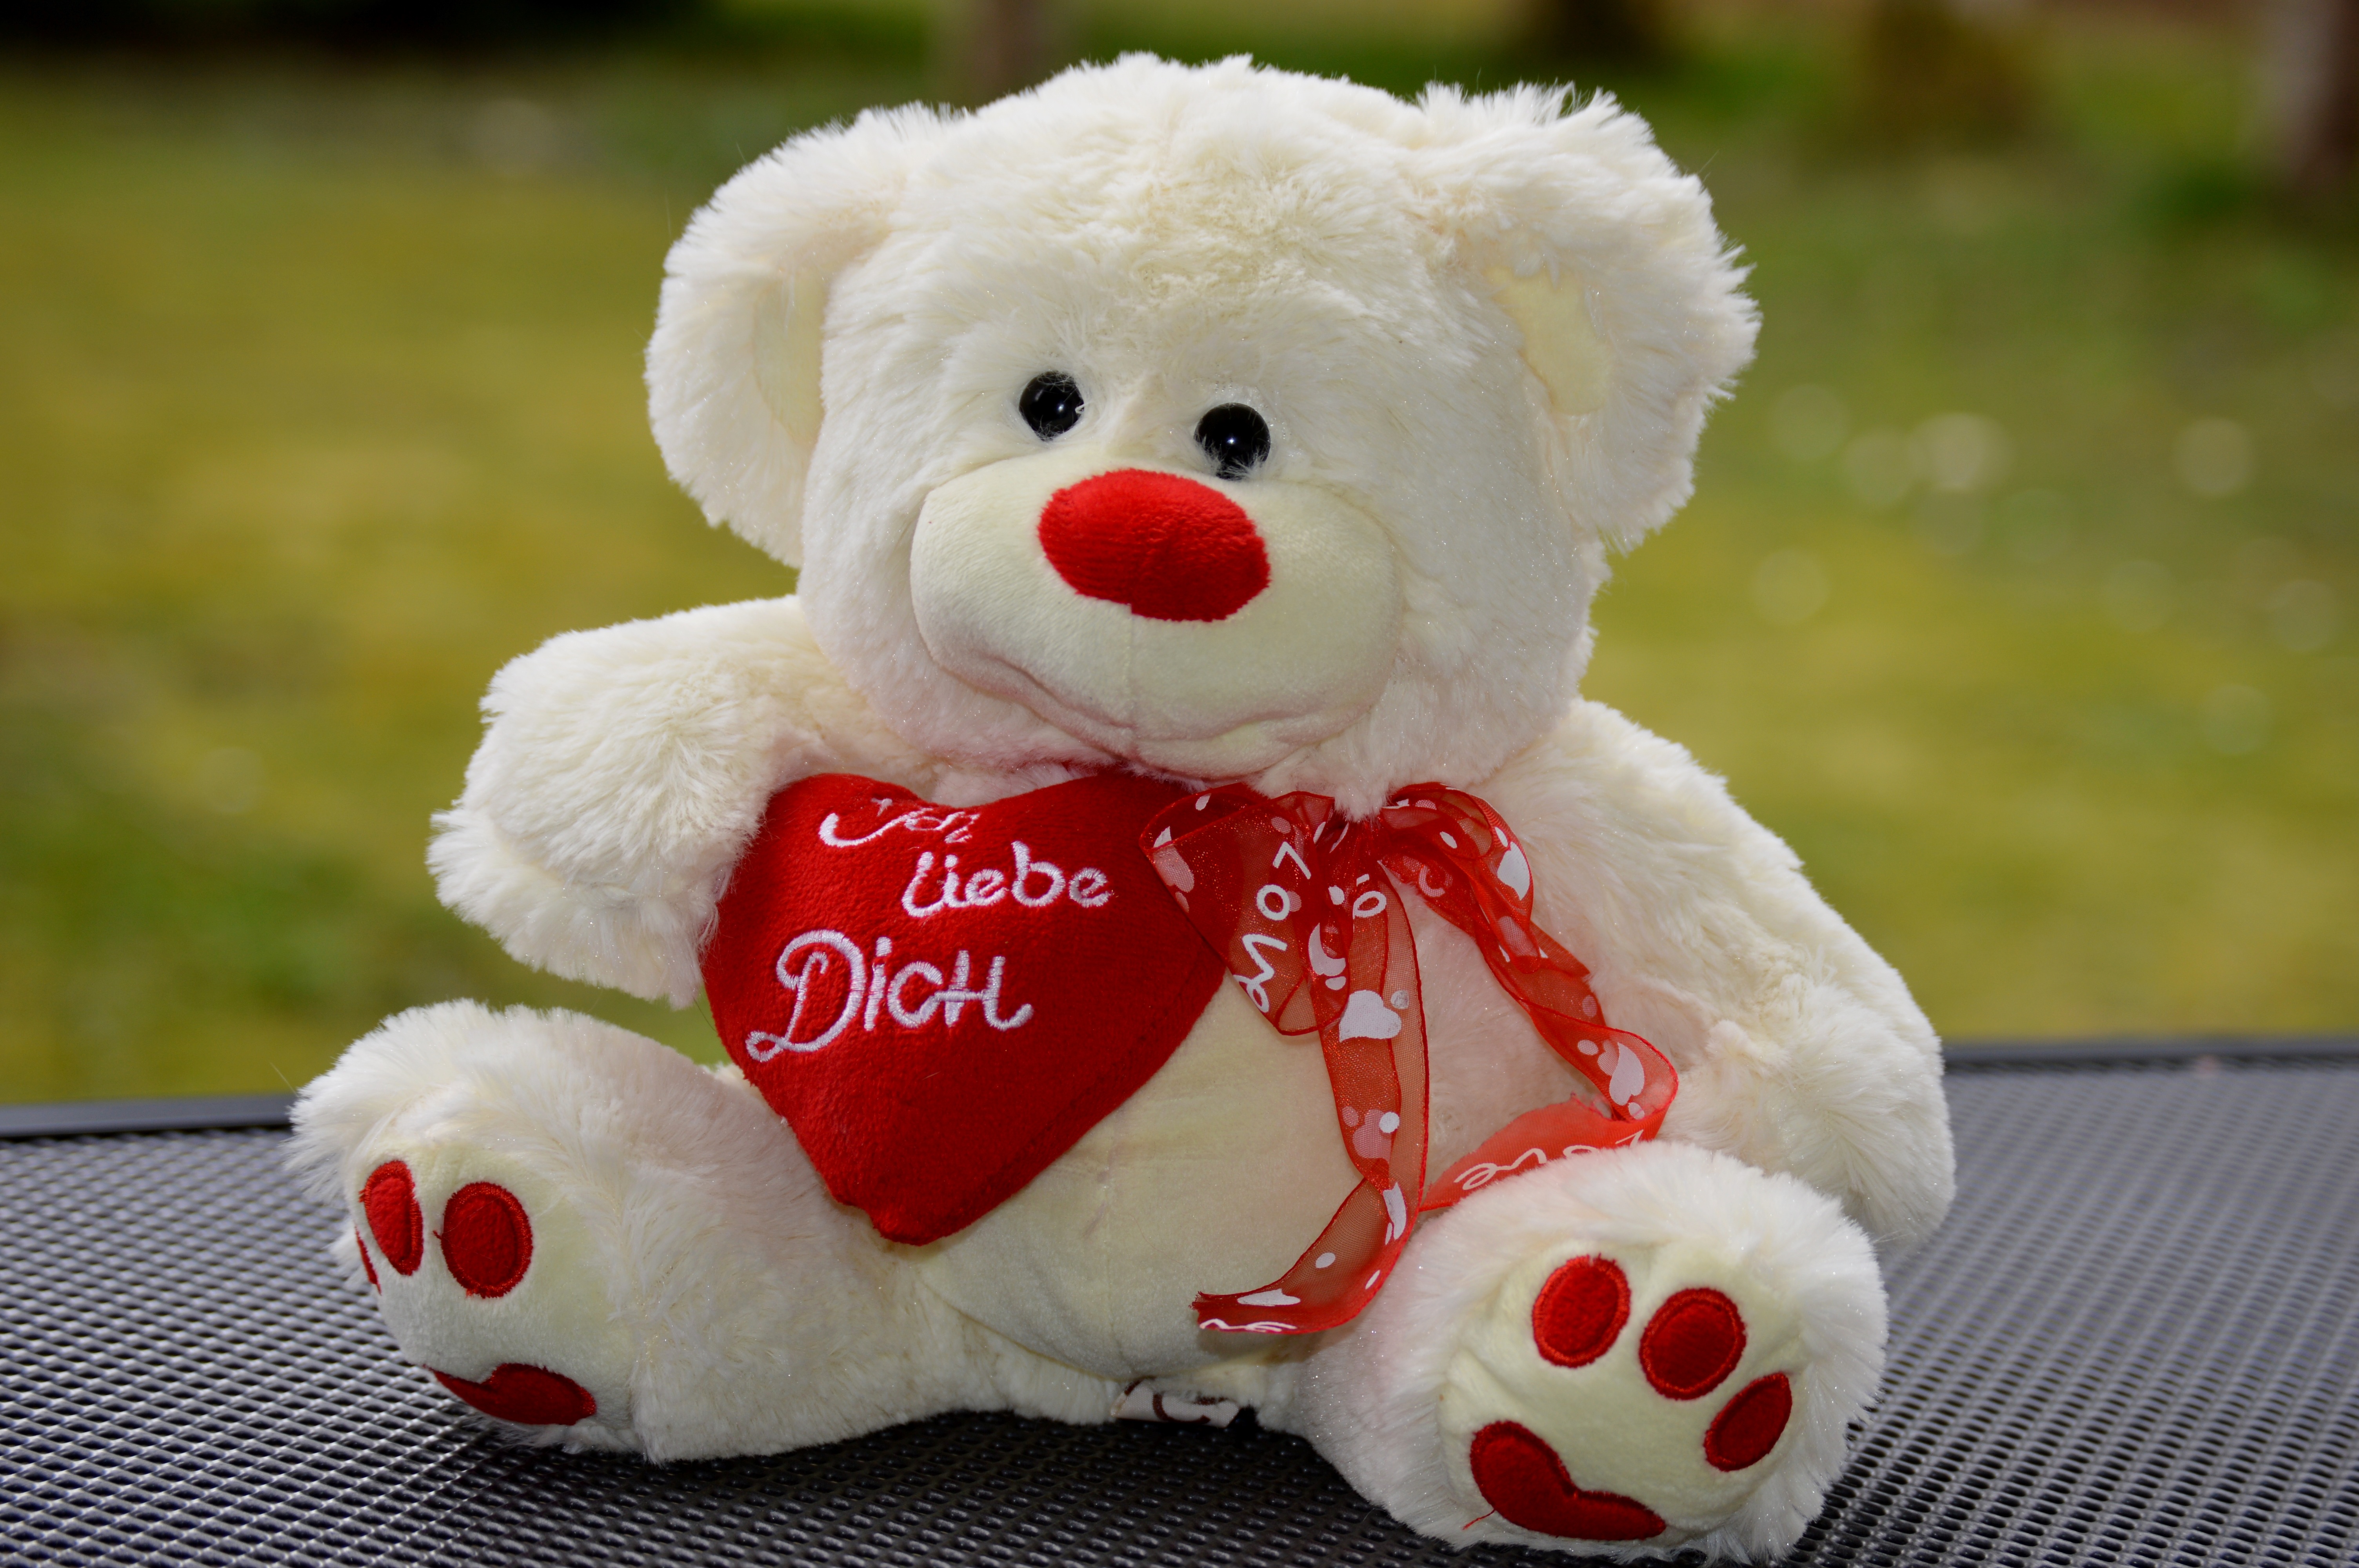
white, sweet, cute, bear, love, toy, teddy bear, textile, bears, funny, plush, teddy, valentine's day, stuffed toy